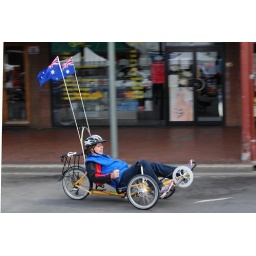
There's bike tracks all over Adelaide, but still some riders risk the open road